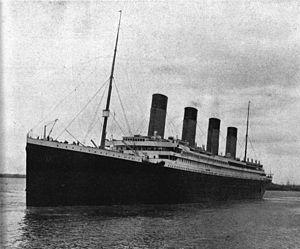
Le lieutenant-colonel Arthur Godfrey Peuchen est un militaire et homme d'affaires canadien. Il a notamment été président de la Standard Chemical Company. Lors de son 14ᵉ voyage transatlantique, il embarque sur le Titanic en avril 1912. Lorsque celui-ci fait naufrage, il parvient à gagner une embarcation de sauvetage en déclarant avoir une certaine expérience maritime, ce qu'il prouve en descendant le long de la coque du navire pour atteindre un canot, à l'aide d'une corde. Cependant, ceci lui coûte en grande partie sa réputation.
À la suite du naufrage du Titanic le 15 avril 1912, deux commissions d'enquête sont organisées pour tenter de déterminer les causes de ce drame qui avait entraîné la mort de 1 500 personnes, afin d'éviter qu'un tel événement se reproduise. La première commission, menée par le Sénat des États-Unis sous la houlette de William Alden Smith, se déroule du 19 avril au 25 mai 1912. La seconde, menée pour le Tribunal des naufrages britannique par Lord Mersey, s'étend pour sa part du 2 mai au 3 juillet de la même année. Nombre de personnes sont interrogées : passagers et membres d'équipage survivants, capitaines de navires voisins des lieux du drame, officiels de la compagnie et marins expérimentés.
Le SS Nomadic, parfois surnommé le « petit frère du Titanic », est un navire à vapeur de la White Star Line mis en service en 1911. C'est un transbordeur mis en service pour embarquer les passagers des nouveaux paquebots de classe Olympic dans le port de Cherbourg inadapté à leur grande taille. Il fonctionne à cette époque en duo avec le Traffic : le Nomadic se charge de transporter les passagers de première et deuxième classe tandis que le second transporte les passagers de troisième et les bagages. En 1927, la White Star Line le revend à la Société cherbourgeoise de transbordement qui l'utilise dans le même but et avec le même nom. En 1934, il est à nouveau vendu, cette fois à la Société cherbourgeoise de remorquage et de sauvetage qui le renomme Ingénieur Minard.
Titanic: Honor and Glory est un jeu vidéo en cours de développement dans lequel le joueur incarnera un jeune étudiant accusé de plusieurs crimes : celui-ci devra alors s'enfuir sur le Titanic car il sait que les vrais criminels y ont embarqué et qu'il pourra ainsi prouver son innocence en les démasquant. Le jeu présentera également le célèbre paquebot, de l'intérieur et en intégralité, au moyen d'un mode visite : cette reconstitution est annoncée comme étant la plus complète et la plus fidèle du navire jamais réalisée. Les développeurs ont également l'ambition assumée de saluer la mémoire des personnes qui étaient présentes sur le navire.
Michel Marcel Navratil, né à Nice le 12 juin 1908 et mort à Montpellier le 30 janvier 2001, est un rescapé français du naufrage du Titanic et professeur d'université en philosophie.
Louise Laroche, née le 2 juillet 1910 à Paris et morte 28 janvier 1998 dans la même ville, est l'une des dernières rescapées du naufrage du Titanic à être morte. Sa sœur, son père et elle sont célèbres pour avoir été les seules personnes noires à bord du paquebot. Elle est en effet née en France de l'union d'un Haïtien et d'une Française. En 1912, la famille décide de quitter le pays pour rejoindre Haïti afin de fuir les discriminations dont est victime le père.
William Thomas Stead, communément appelé W. T. Stead, né le 5 juillet 1849 à Embleton dans le Northumberland et mort le 15 avril 1912 lors du naufrage du Titanic, est un journaliste engagé, écrivain et spiritualiste anglais.
Un paquebot est un navire spécialisé dans le transport de passagers en haute mer, que son but soit d'assurer une liaison ou bien un voyage d'agrément. Le terme est issu de la francisation de l'anglais packet-boat qui désignait les navires transportant du courrier.
Titanic est un film catastrophe épique américain écrit, produit et réalisé par James Cameron, sorti en 1997. Intégrant à la fois des aspects historiques et fictionnels, le film est basé sur le récit du naufrage du RMS Titanic et met en vedette Leonardo DiCaprio et Kate Winslet.
Le Naufrage du « Titan » est un roman écrit par Morgan Robertson et publié en 1898 sous le titre Futility. Il raconte l'histoire d'un paquebot, le Titan, plus grand navire de son époque, qui sombre dans l'océan Atlantique après avoir heurté un iceberg. Le naufrage cause de nombreuses morts à cause du manque de canots de sauvetage à bord.
L’équipage du Titanic, paquebot transatlantique britannique ayant sombré le 15 avril 1912, est représentatif de ce que pouvait être l'équipage d'un paquebot du début du XXᵉ siècle. Plus qu'un simple personnel navigant, il est composé d'une multitude de professions, il y avait une multitude de cuisinier et de boulanger, du graisseur au coiffeur en passant par les officiers. Un paquebot ne se limite en effet pas au navire, mais se doit également d'accueillir ses passagers dans un certain confort et avec une certaine attention.